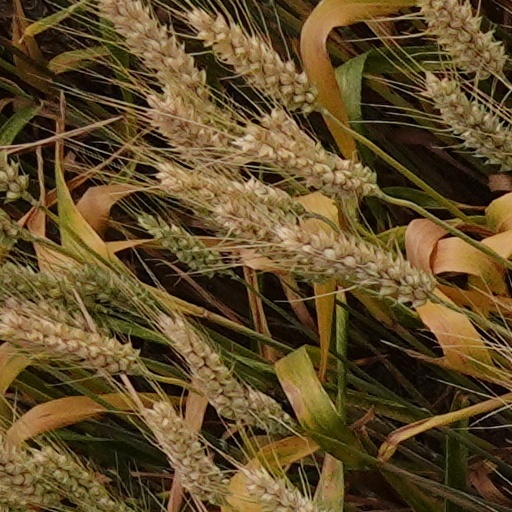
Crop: wheat